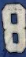
Number: 8